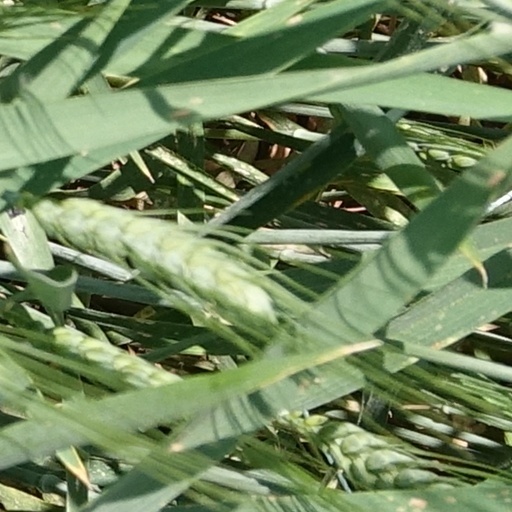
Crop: wheat